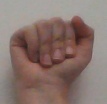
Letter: saad